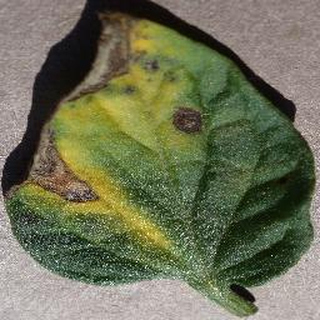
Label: tomato_early_blight